Wave nonlinearity

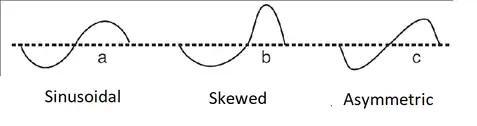
a) sinusoidal, b) skewed and c) asymmetric wave shape

Sinusoidal waves (or linear waves) are waves having equal height and duration during the crest and the trough, and they can be mirrored in both the crest and the trough. Due to Non-linear effects, waves can transform from sinusoidal to a skewed and asymmetric shape.